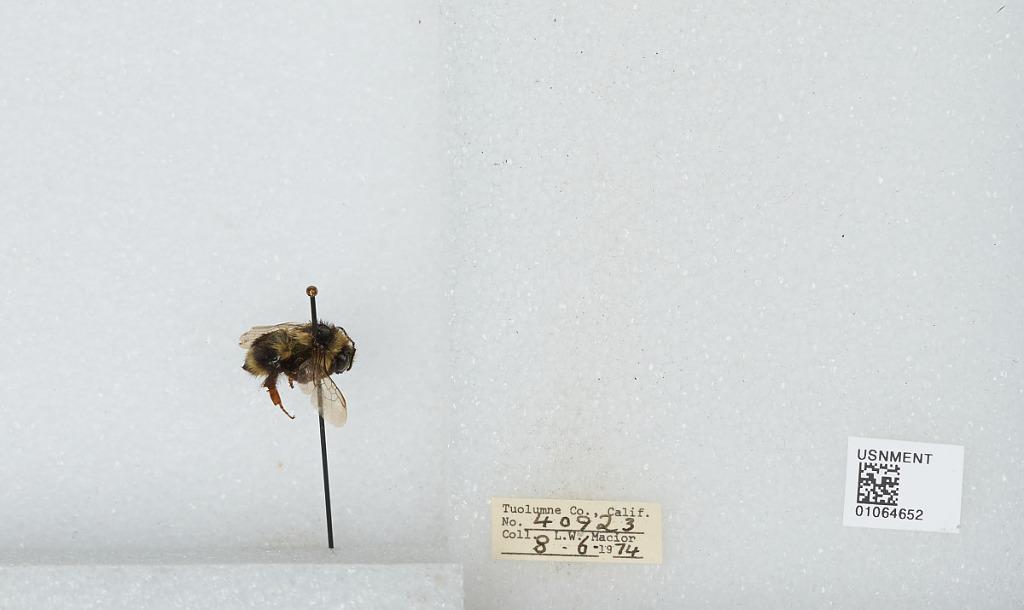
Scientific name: Bombus bifarius nearcticus
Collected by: L. Macior
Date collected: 1974-8-6
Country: United States
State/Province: California
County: Tuolumne
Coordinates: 38.02, -119.93